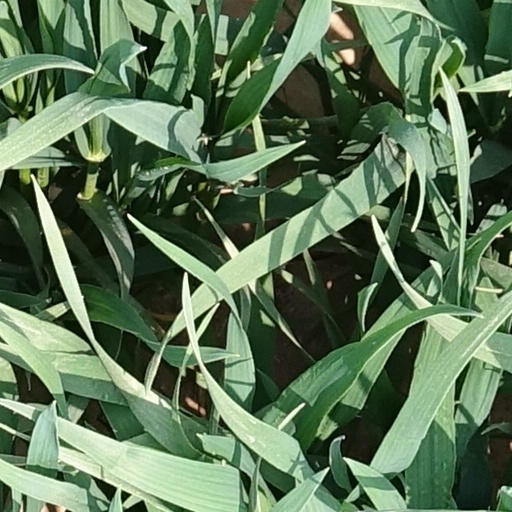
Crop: wheat